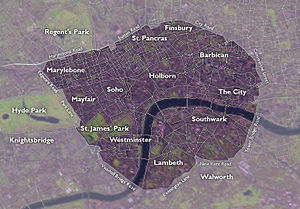
Londons myldretidsafgift
Området som dækkes af afgiften.
Londons trafikafgift er en afgift, som pålægges bilister, når de kører i centrum af London. London var ikke den første by til at indføre myldretidstrafikafgift, men pr. 2004 har det været den største by, som har gjort det. Afdelingen London Street Management i Transport for London har ansvar for at administrere ordningen.